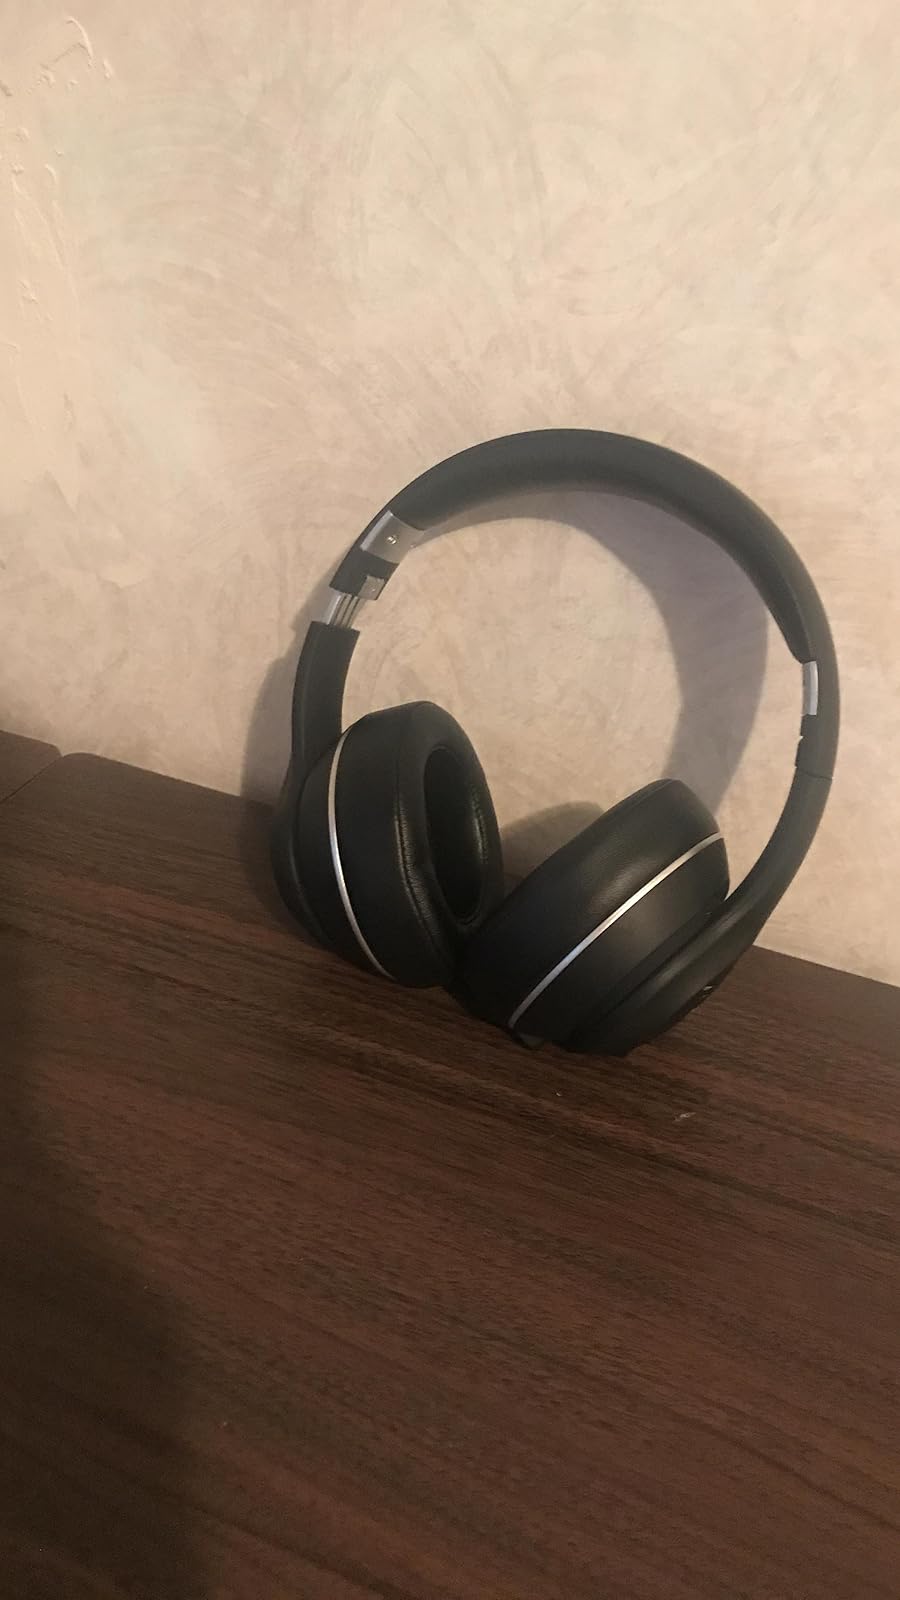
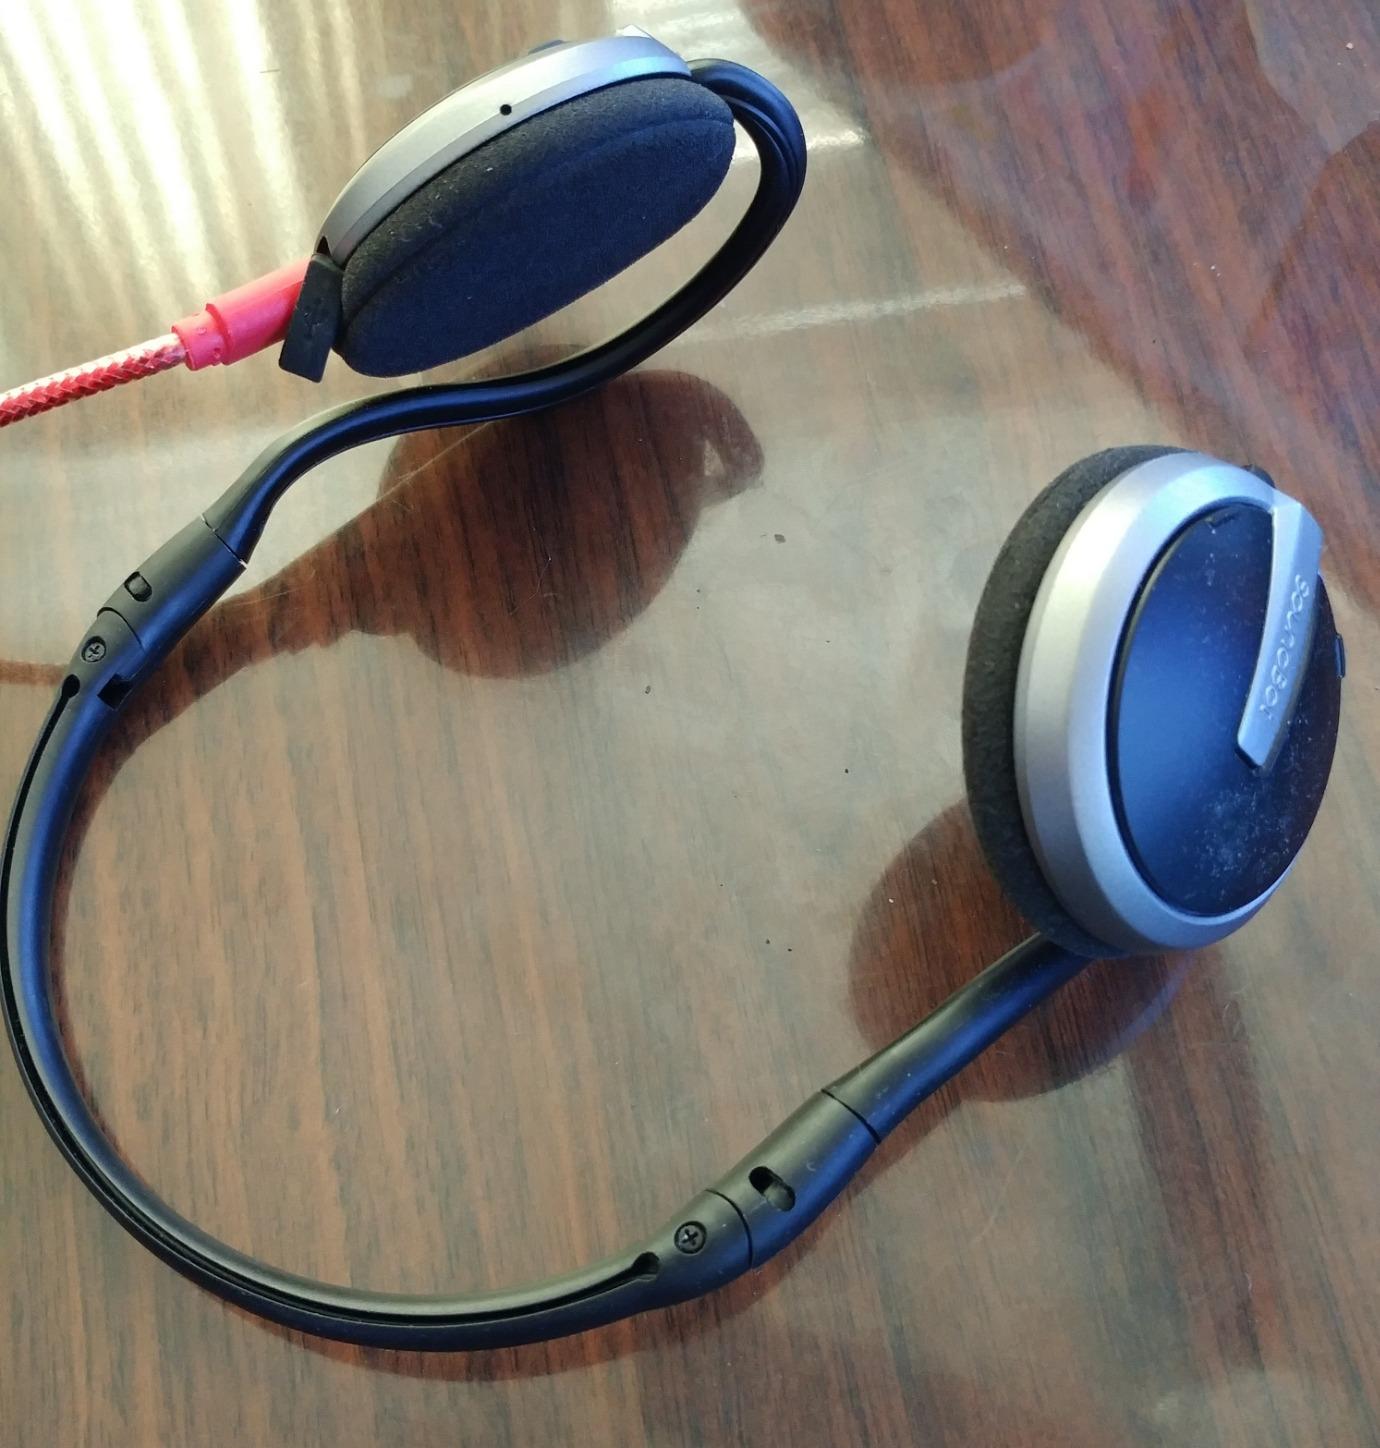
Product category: headphones
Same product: no